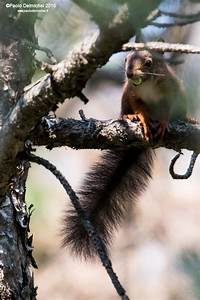
Label: squirrel